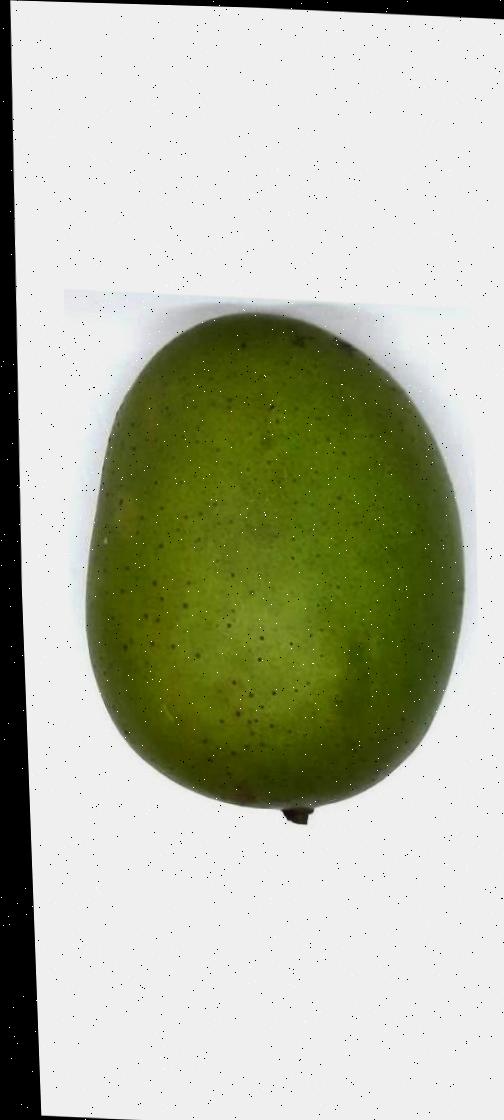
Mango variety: Langra